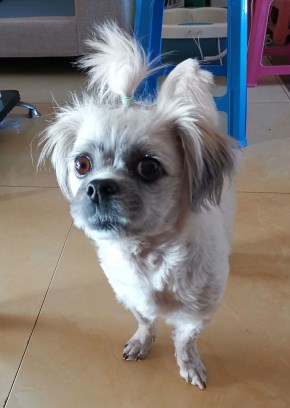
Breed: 3336-n000121-chinese_rural_dog